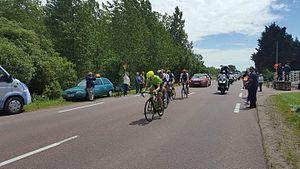
Passage de l'échappée à Gouville-sur-Mer durant la 1re étape du Tour de France 2016. Alex Howes mène la course, devant Leigh Howard, Paul Voss, Anthony Delaplace et Jan Bárta.
La 1ʳᵉ étape du Tour de France 2016 se déroule le samedi 2 juillet 2016 entre le Mont-Saint-Michel et Utah Beach - Sainte-Marie-du-Mont sur une distance de 188 kilomètres.